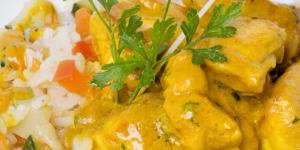
conejo al curry